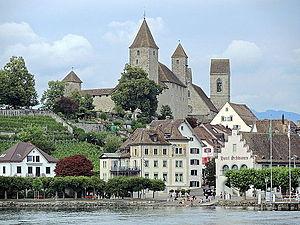
Gerold Späth, né à Rapperswil le 16 octobre 1939, est un écrivain suisse.